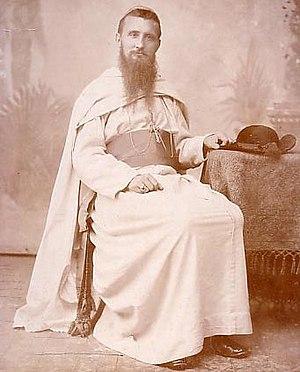
Victor Roelens (1858-1947), de la société des missionnaires d'Afrique (Pères blancs), premier évêque du Congo belge. Consacré en 1896.
Victor Roelens, né le 21 juillet 1858 à Ardoye et mort le 5 août 1947 à Baudouinville, est un prêtre belge de la Société des missionnaires d'Afrique, missionnaire au Congo belge qui fut vicaire apostolique et évêque du Haut-Congo de 1895 à 1941. Par sa longévité exceptionnelle, ce fut un des Pères fondateurs de l'Église au Congo.